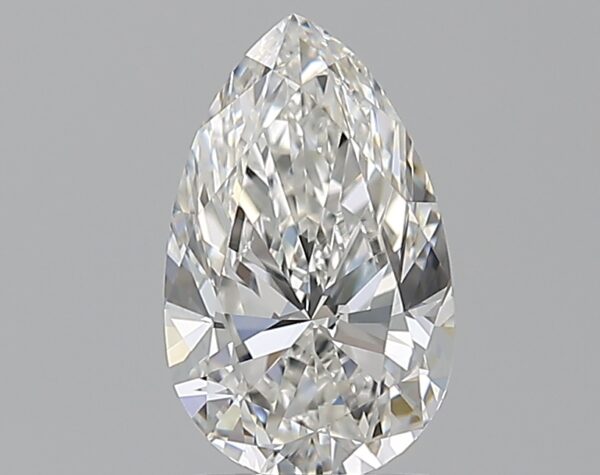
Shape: pear
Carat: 1.4
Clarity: VS1
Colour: E
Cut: EX
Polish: EX
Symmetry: VG
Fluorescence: ST
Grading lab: GIA
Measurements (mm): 9.71 x 5.96 x 3.74